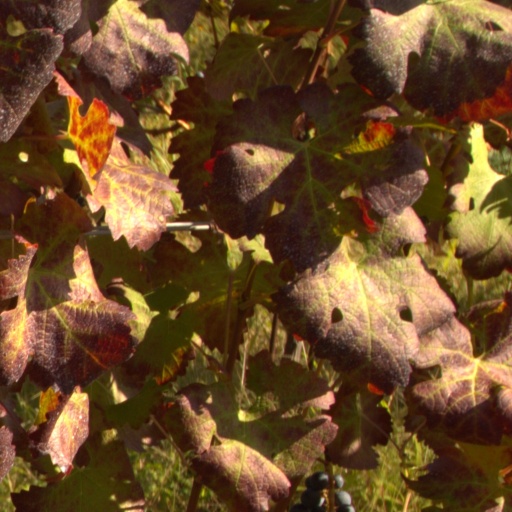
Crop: grape